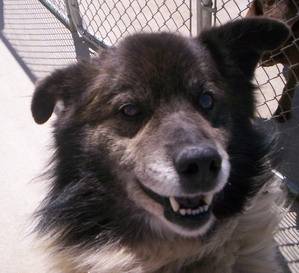
Label: dogs